St John's College, University of Sydney

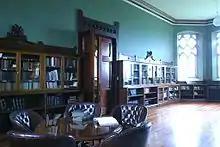
St John's College Library

Brennan Hall is named after the notable Australian poet and classical scholar Christopher Brennan (1870–1932), who was a regular visitor and close friend of Maurice J. O'Reilly, the then rector. Brennan Hall has a double arcade of slender wooden piers. Each pier has four engaged shafts with appropriate bases and capitals supporting arched braces. All motifs are in the 14th century manner, like the reticulated tracery in the square loaded windows. Brennan Hall is more grand than convenient, as it is a major thoroughfare.